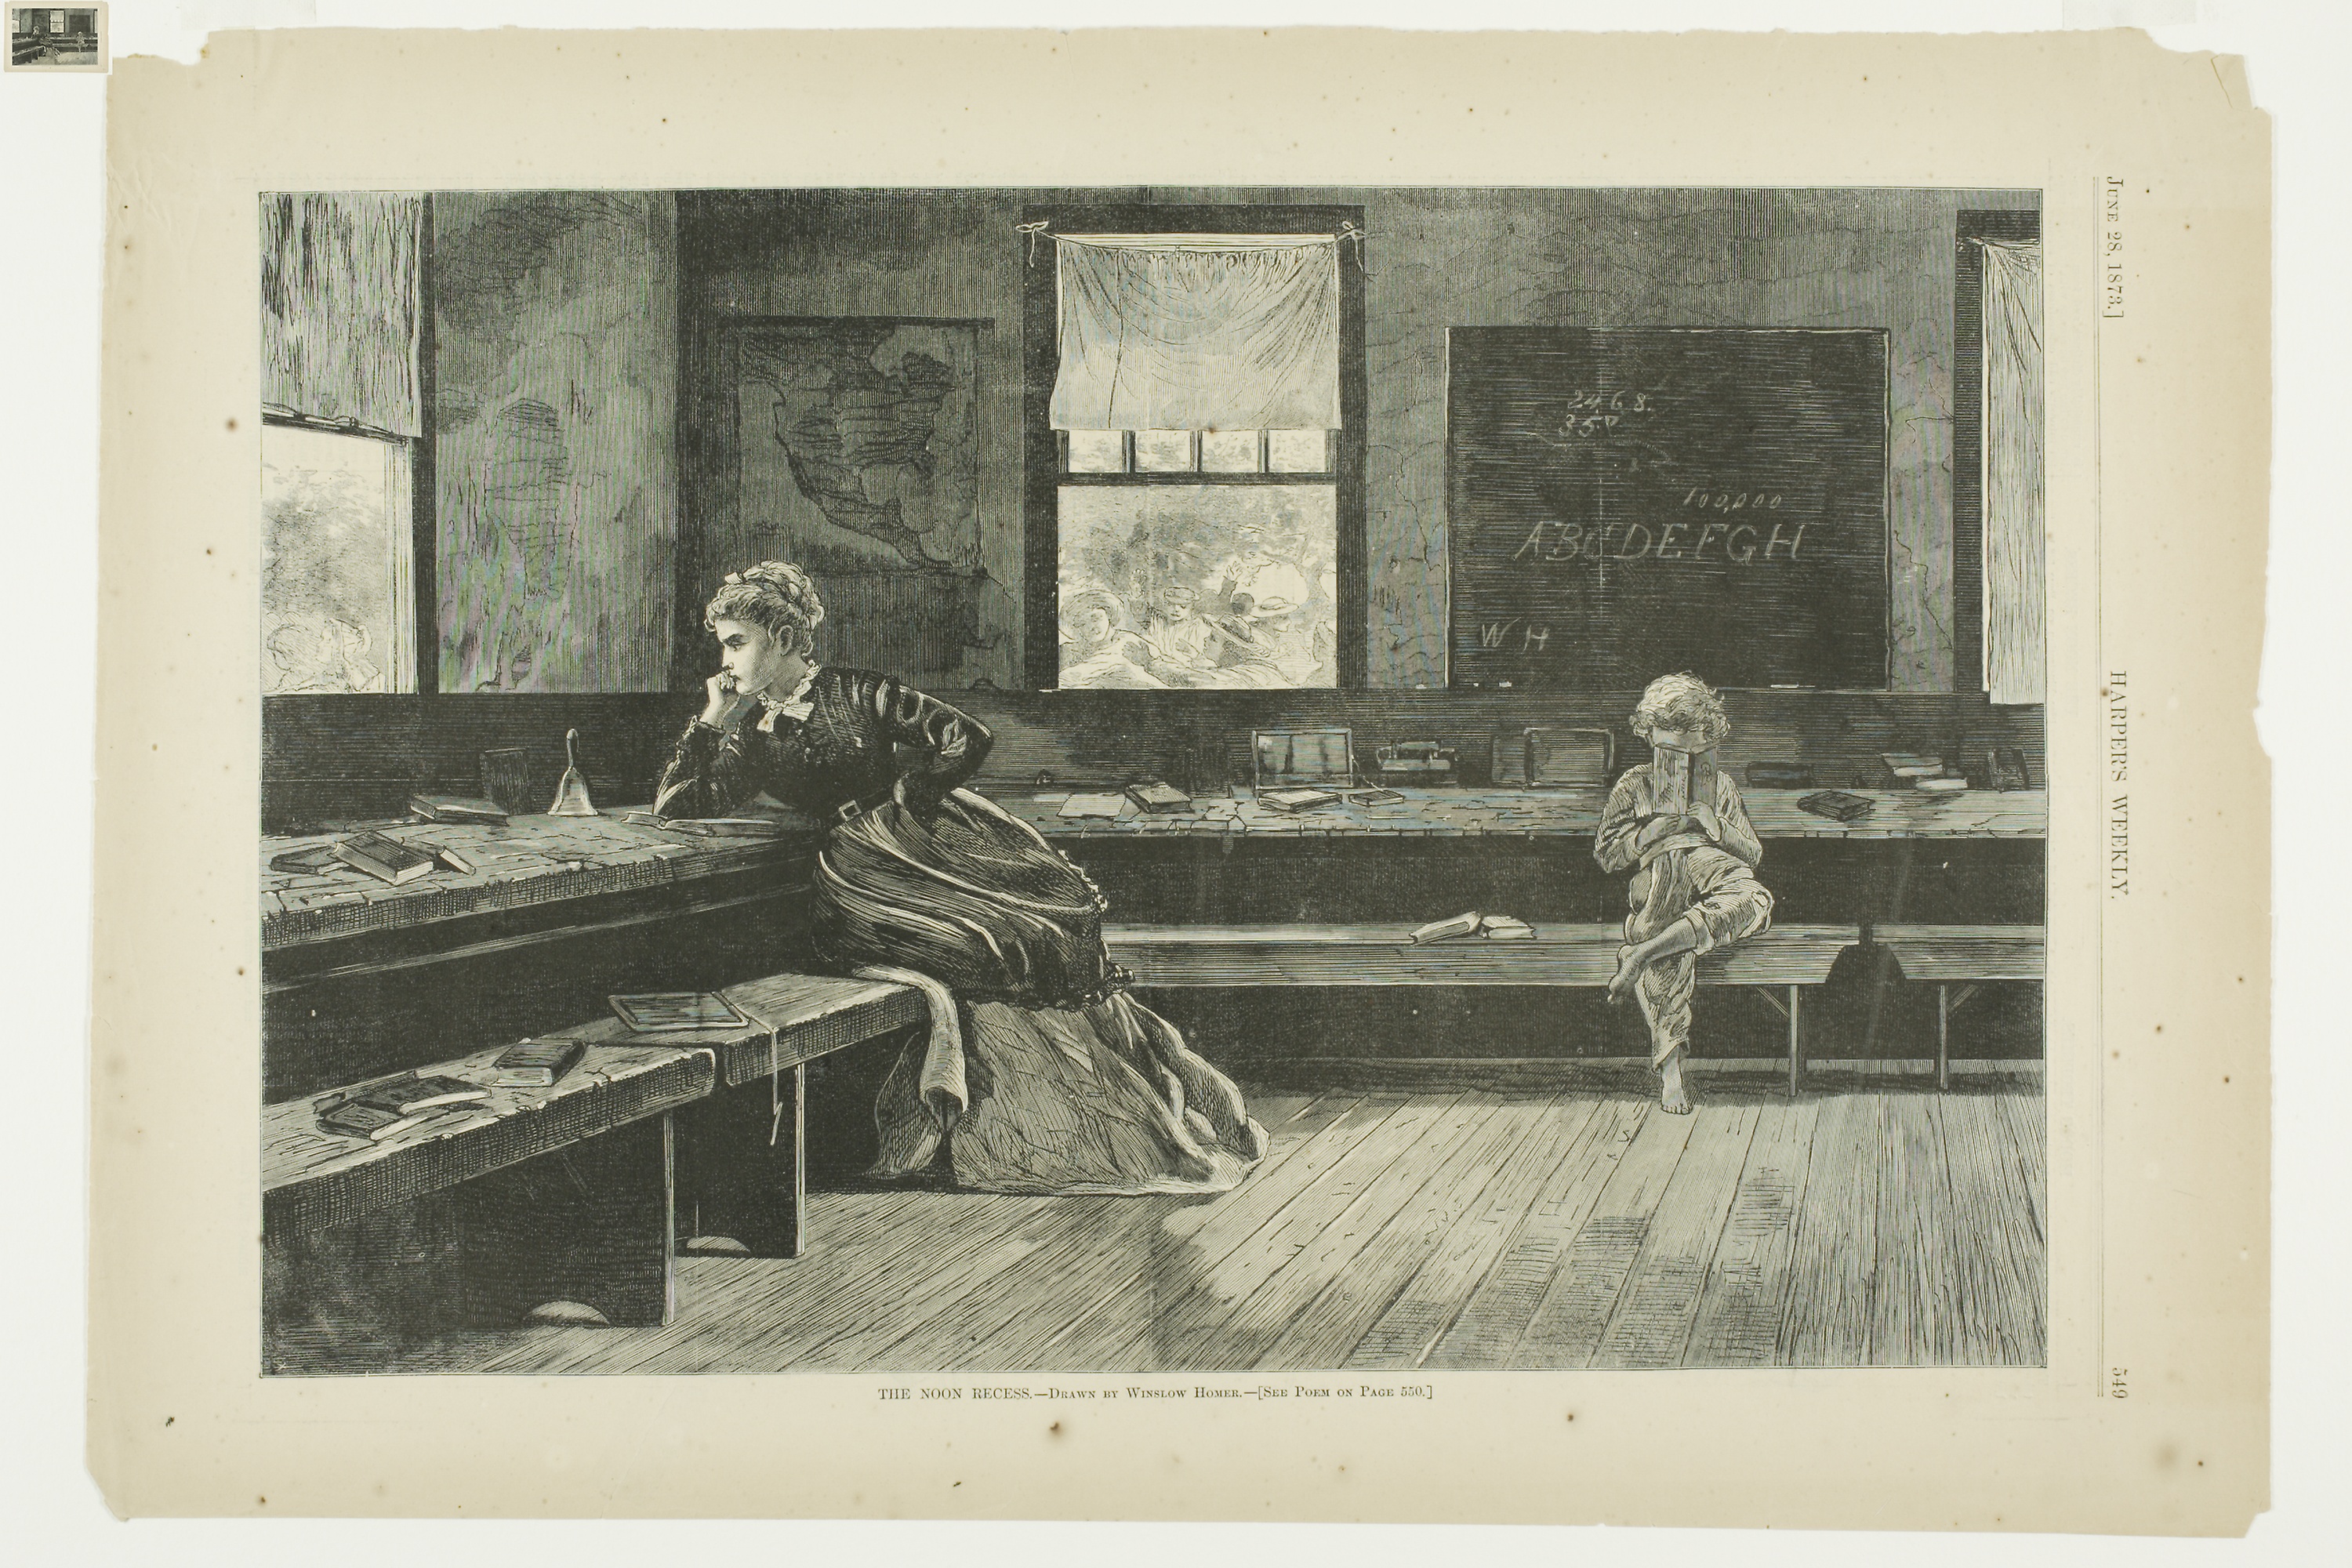
photograph, art, picture frame, vintage clothing, antique, visual arts